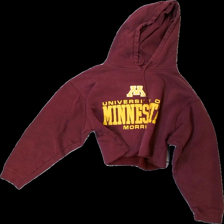
View: front
Type: Hoodie
Category: Ladies
Brand: Not in the list
Brand text on label: J. America
Colors: Purple, Yellow
Material: 100% cotton
Pattern: Other
Cut: Regular, Cropped
Size: M
Season: All
Holes: Minor
Damage: hål arm
Damage location: middle right
Damage 2 location: bottom left
Price range: <50
Recommended usage: Export
Description: croppad hoodie med text fram, urtvättad och hål i arm
Comment: urtvättad